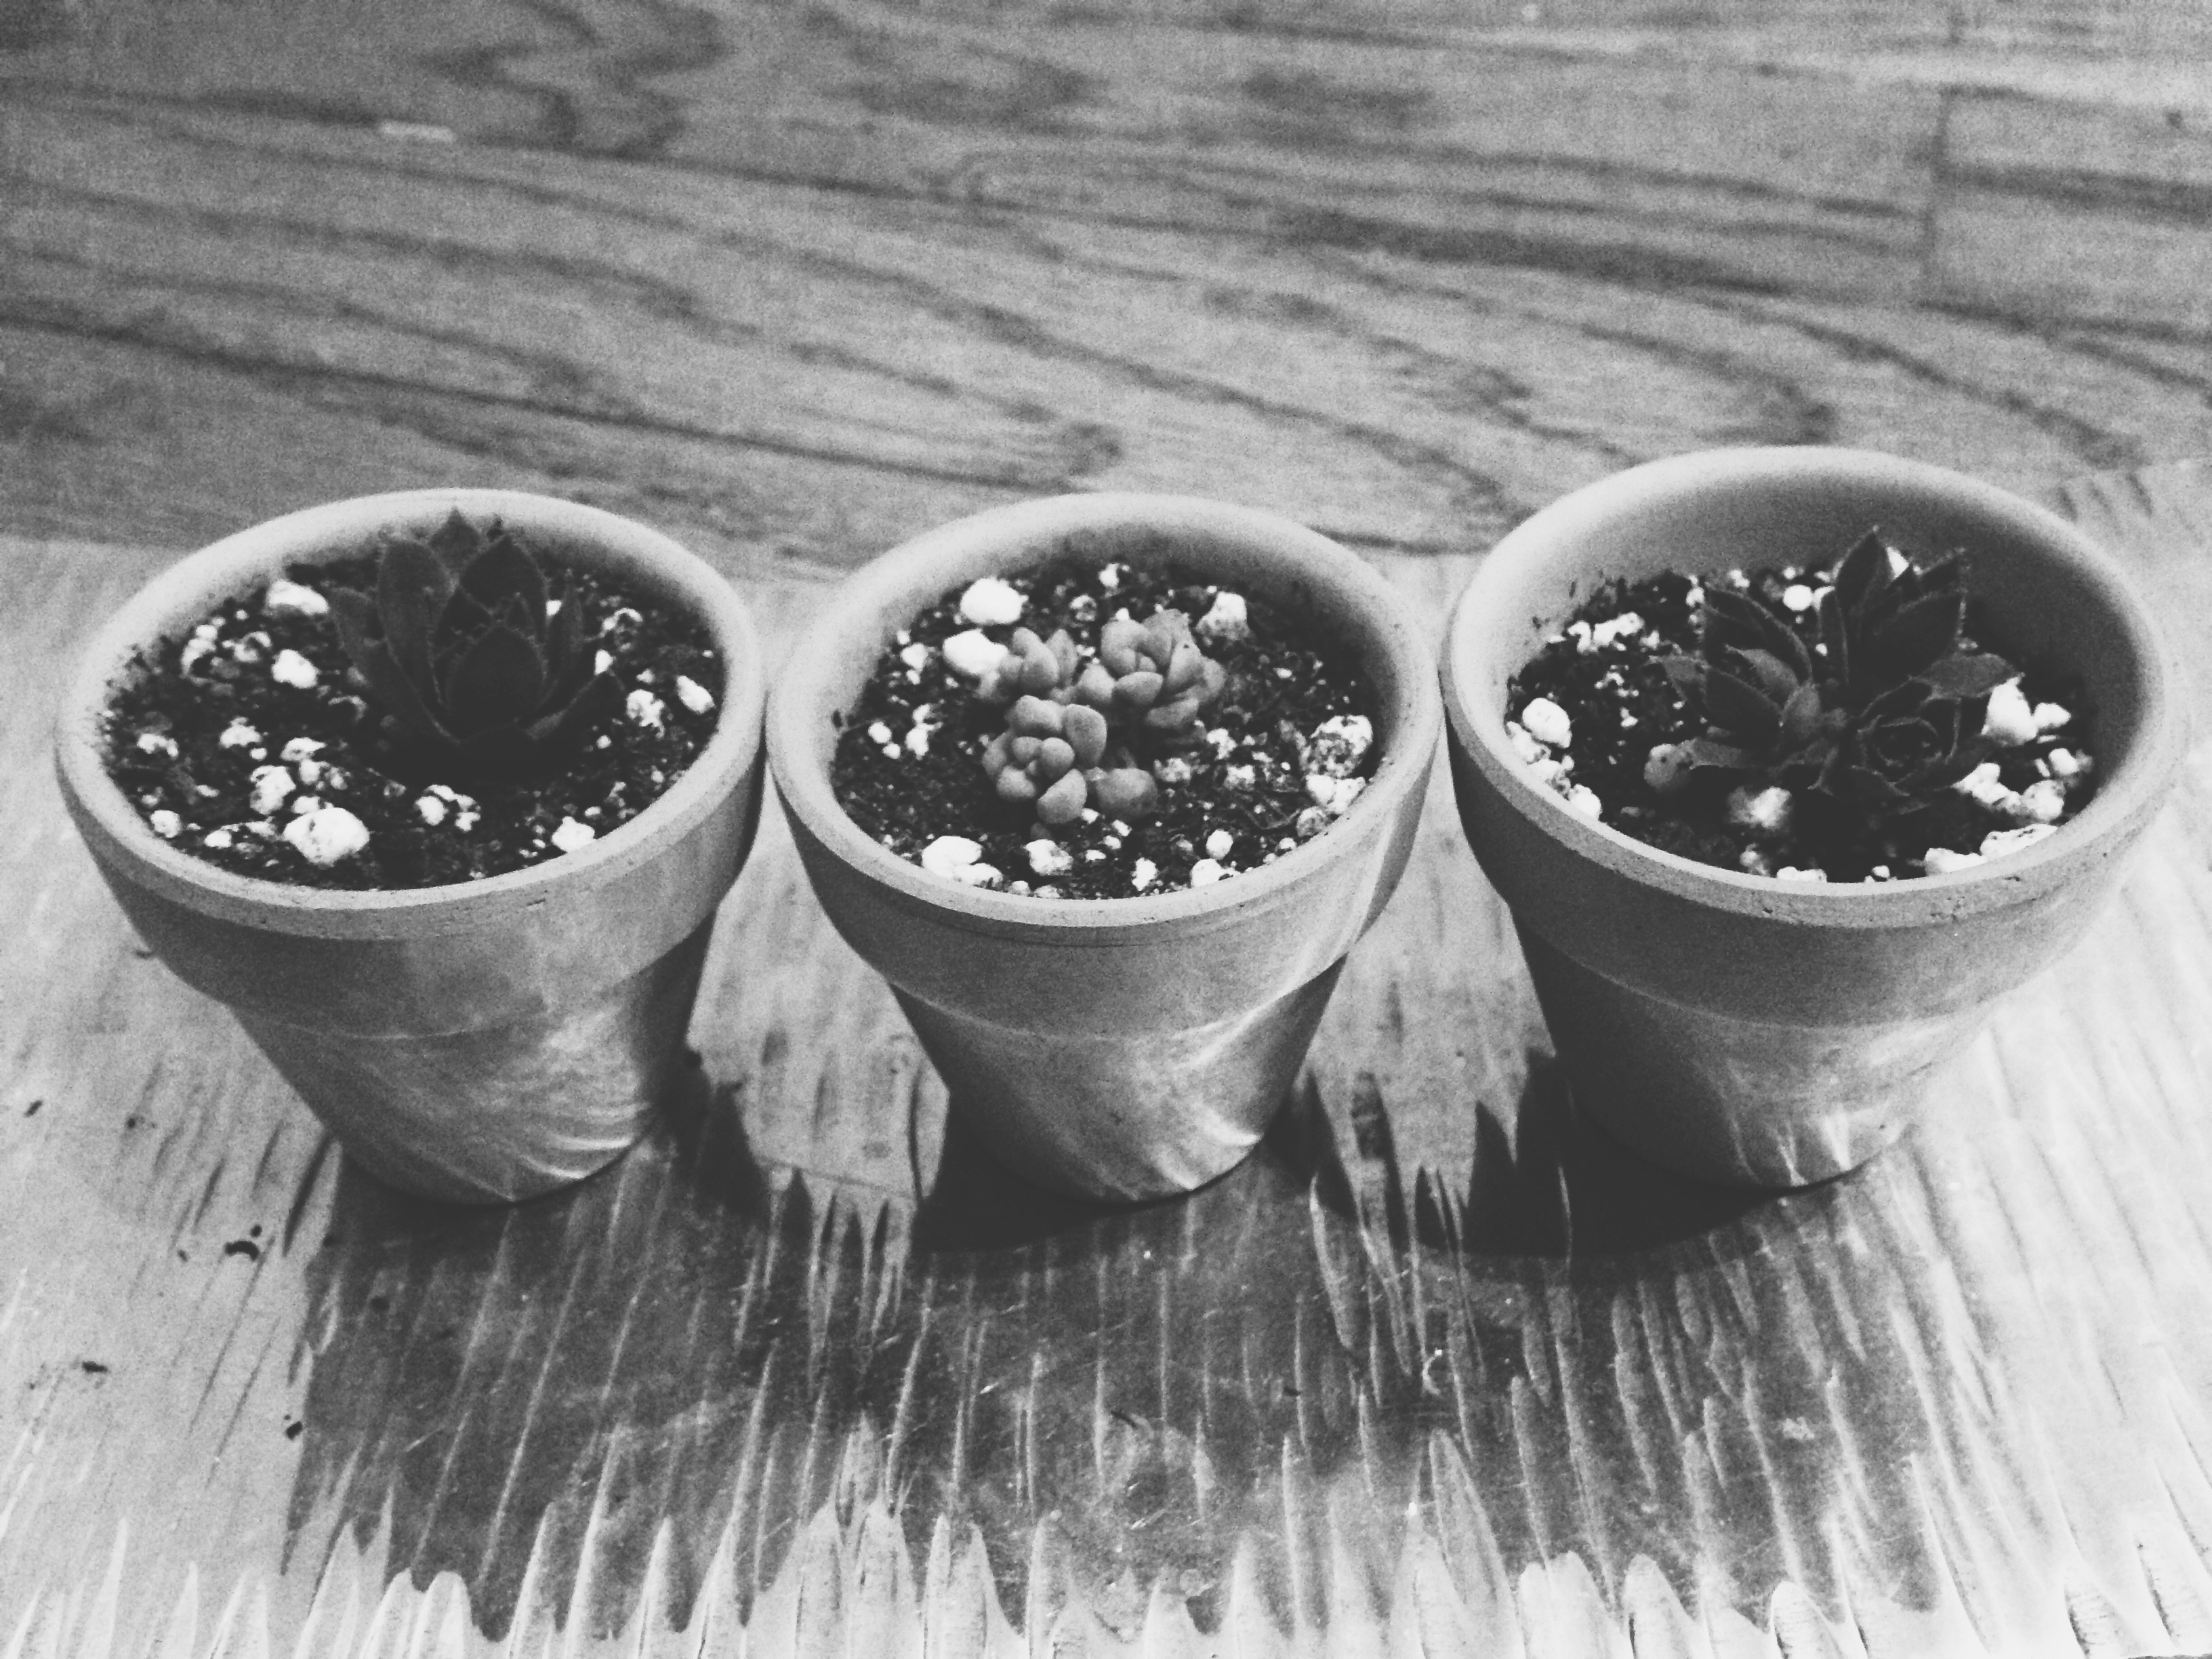
nature, black and white, decoration, food, produce, small, fresh, botany, monochrome, flora, botanical, plants, potted, gardening, growing, flowerpot, horticulture, pots, monochrome photography